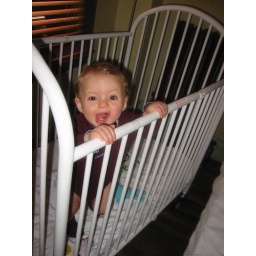
V in white bed